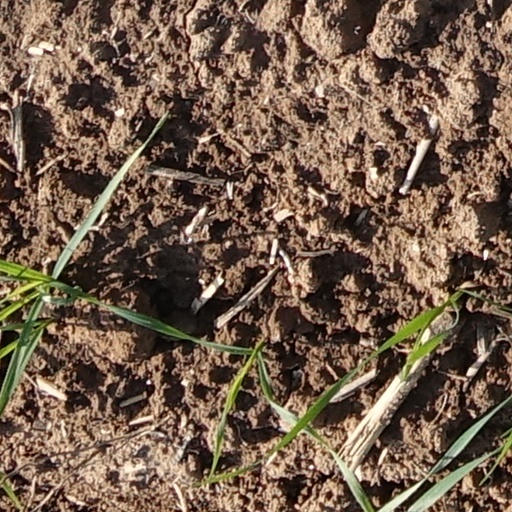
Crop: wheat